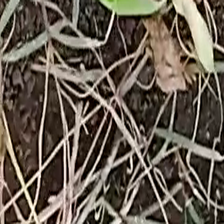
Weed species: Harali_(Cynodon_dactylon)